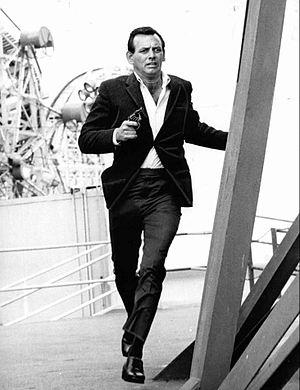
Le Fugitif est une série télévisée américaine en 120 épisodes de 50 minutes, créée par Roy Huggins, développée et produite par Quinn Martin et diffusée du 17 septembre 1963 au 29 août 1967 sur le réseau ABC.
Richard Kimble est un personnage de fiction.